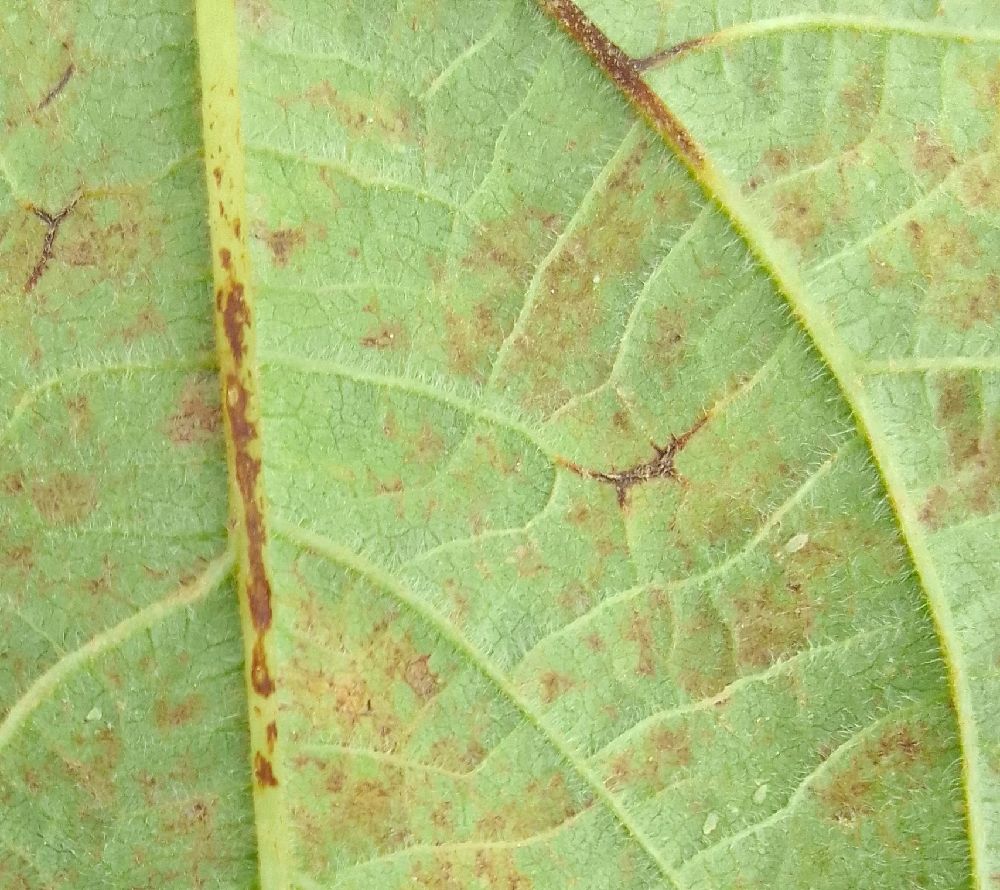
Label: anthracnose